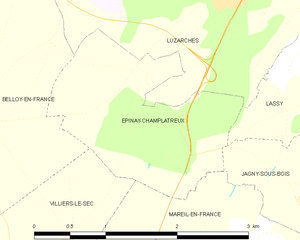
Carte des communes françaises Épinay-Champlâtreux